Seilhac

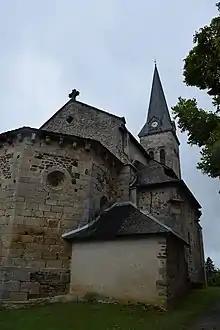
Church of Notre-Dame de Seilhac

The architectural heritage whose main elements are the church (apse and choir) and the chateau rebuilt at the end of the 19th century (now a private domain) constitutes the principal historical heritage of the commune. The church choir and the chateau garden have been added to the inventory of historic monuments.